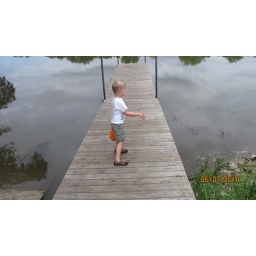
Throwing rocks in the water